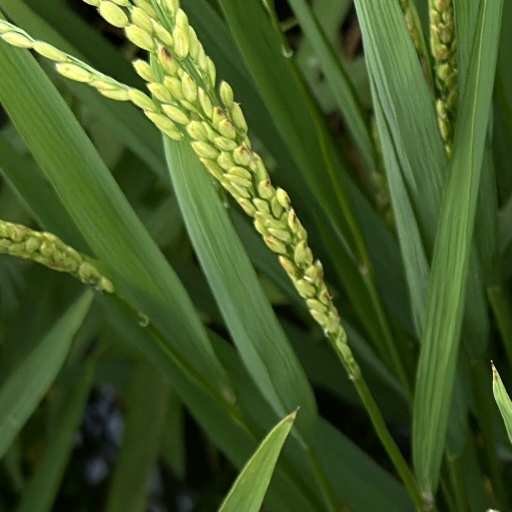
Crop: rice